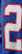
Number: 2